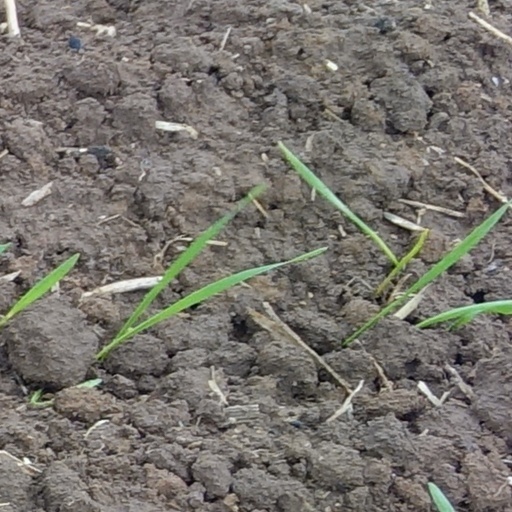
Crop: wheat